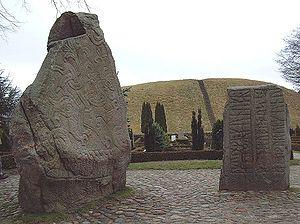
Les pierres de Jelling sont deux pierres runiques situées à Jelling au Danemark.
Cet article recense les sites inscrits au patrimoine mondial au Danemark.